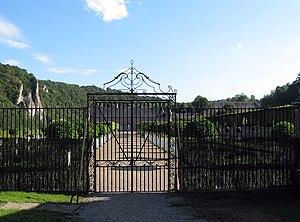
Le château de Freÿr (Waulsort) et ses jardins (XVII/XVIIIe siècle) vus du Nord.
Cette page regroupe l'ensemble du patrimoine immobilier classé de la ville belge de Hastière.
Le château de Freÿr et ses jardins, sis le long de la Meuse, entre Waulsort et Dinant, forment avec les rochers de Freÿr sur l'autre rive un des plus beaux sites naturels de Belgique. Ils sont classés au Patrimoine majeur de Wallonie.